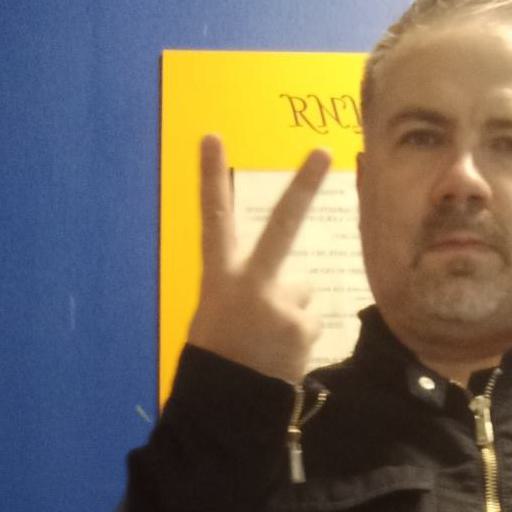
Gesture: peace_inverted